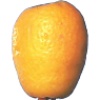
Label: kumquats